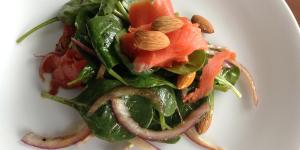
ensalada de salmon ahumado